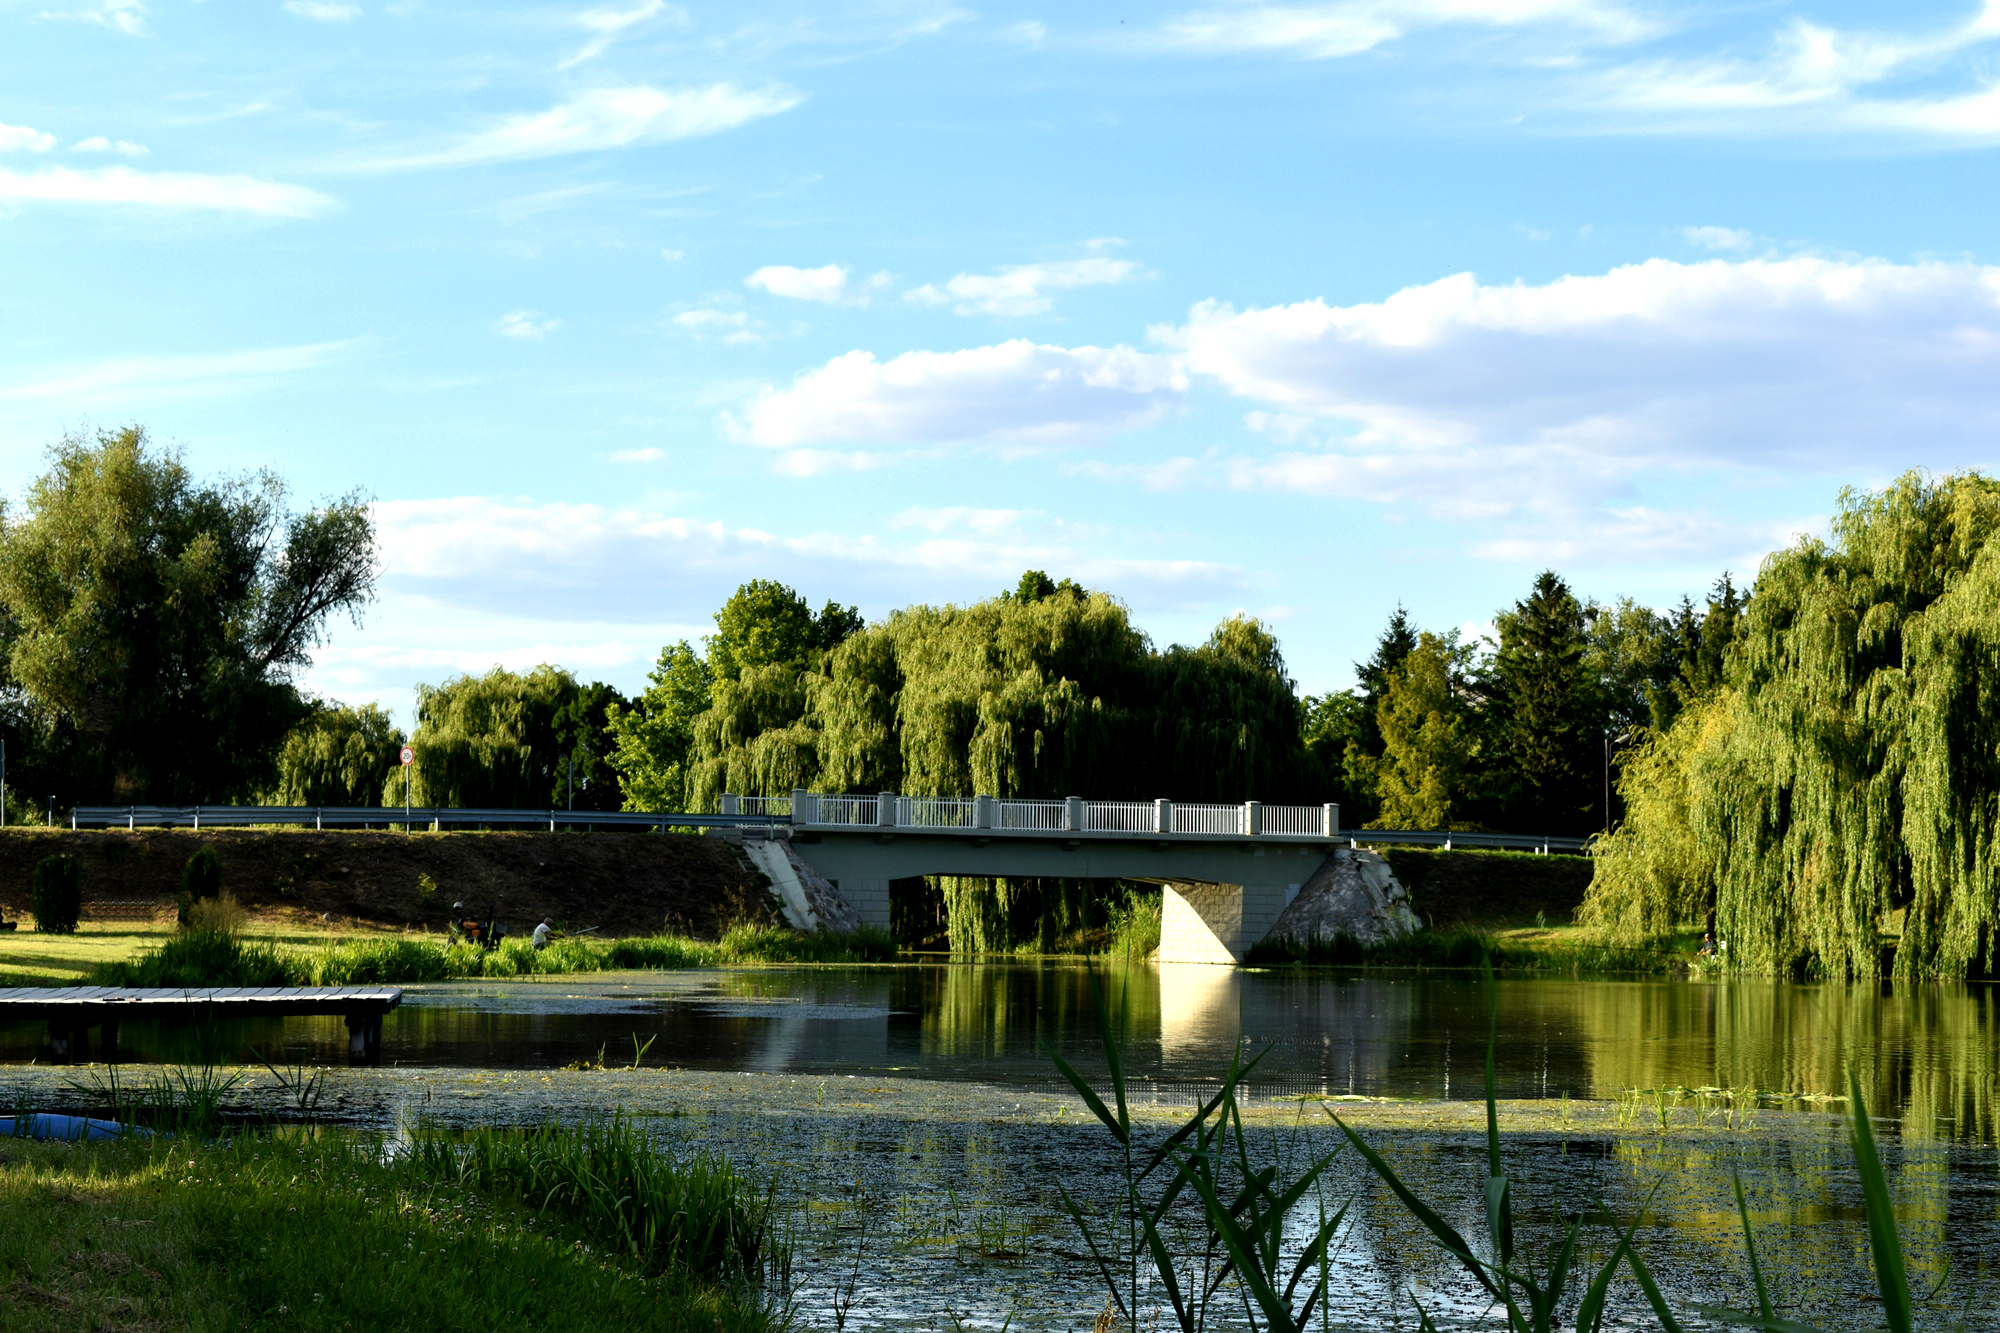
natural, body of water, nature, water, natural landscape, river, bridge, sky, tree, reflection, bank, waterway, water resources, lake, watercourse, architecture, grass, reservoir, cloud, landscape, pond, canal, plant, rural area, garden, nonbuilding structure, bayou, park, house, channel, road, city, landscaping